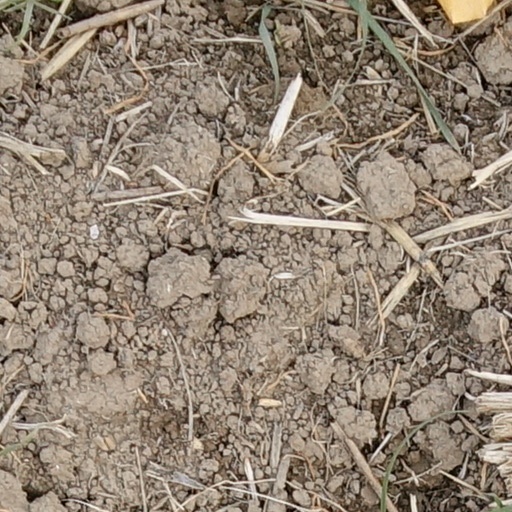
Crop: wheat